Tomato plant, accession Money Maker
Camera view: tilt-top (135 deg); turntable rotation: 330 degrees
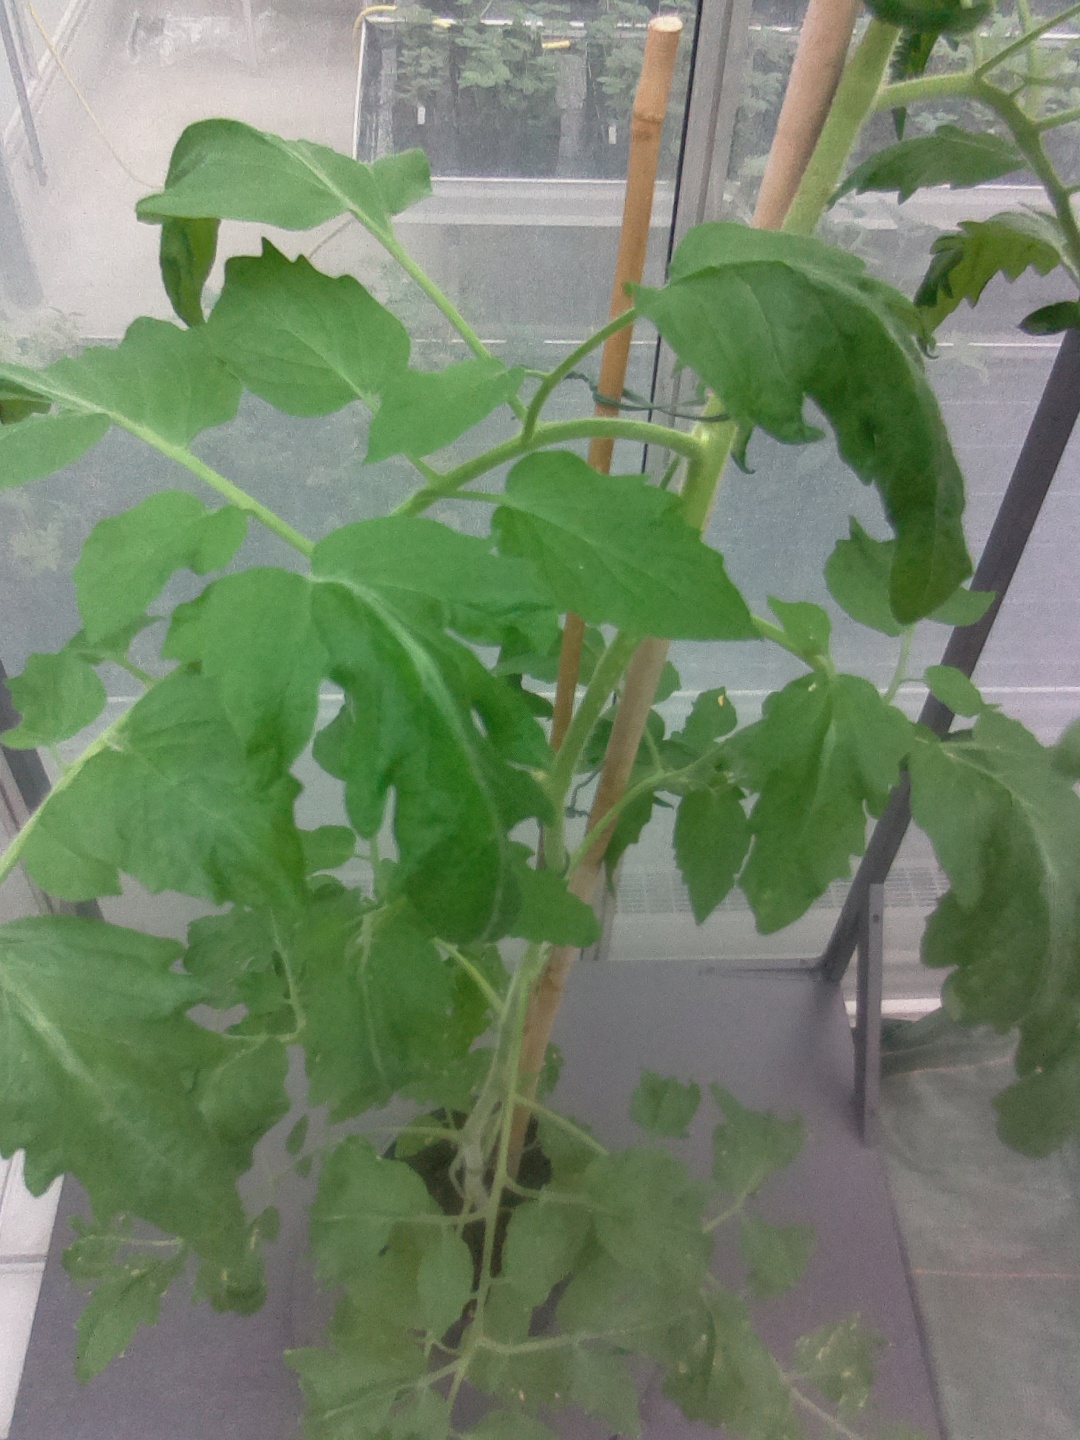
BBCH growth stage 70: Fruits at the main stem or branches visibles